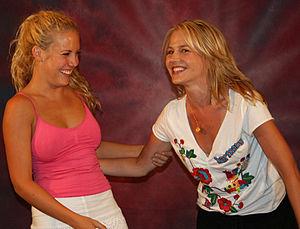
Angel est une série télévisée américaine en 110 épisodes de 42 minutes, créée par Joss Whedon et David Greenwalt et diffusée du 5 octobre 1999 au 19 mai 2004 sur le réseau The WB. C'est une série dérivée de la série télévisée Buffy contre les vampires.